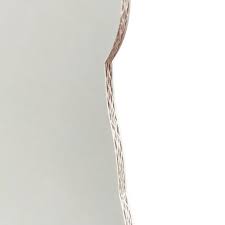
Waste category: cardboard